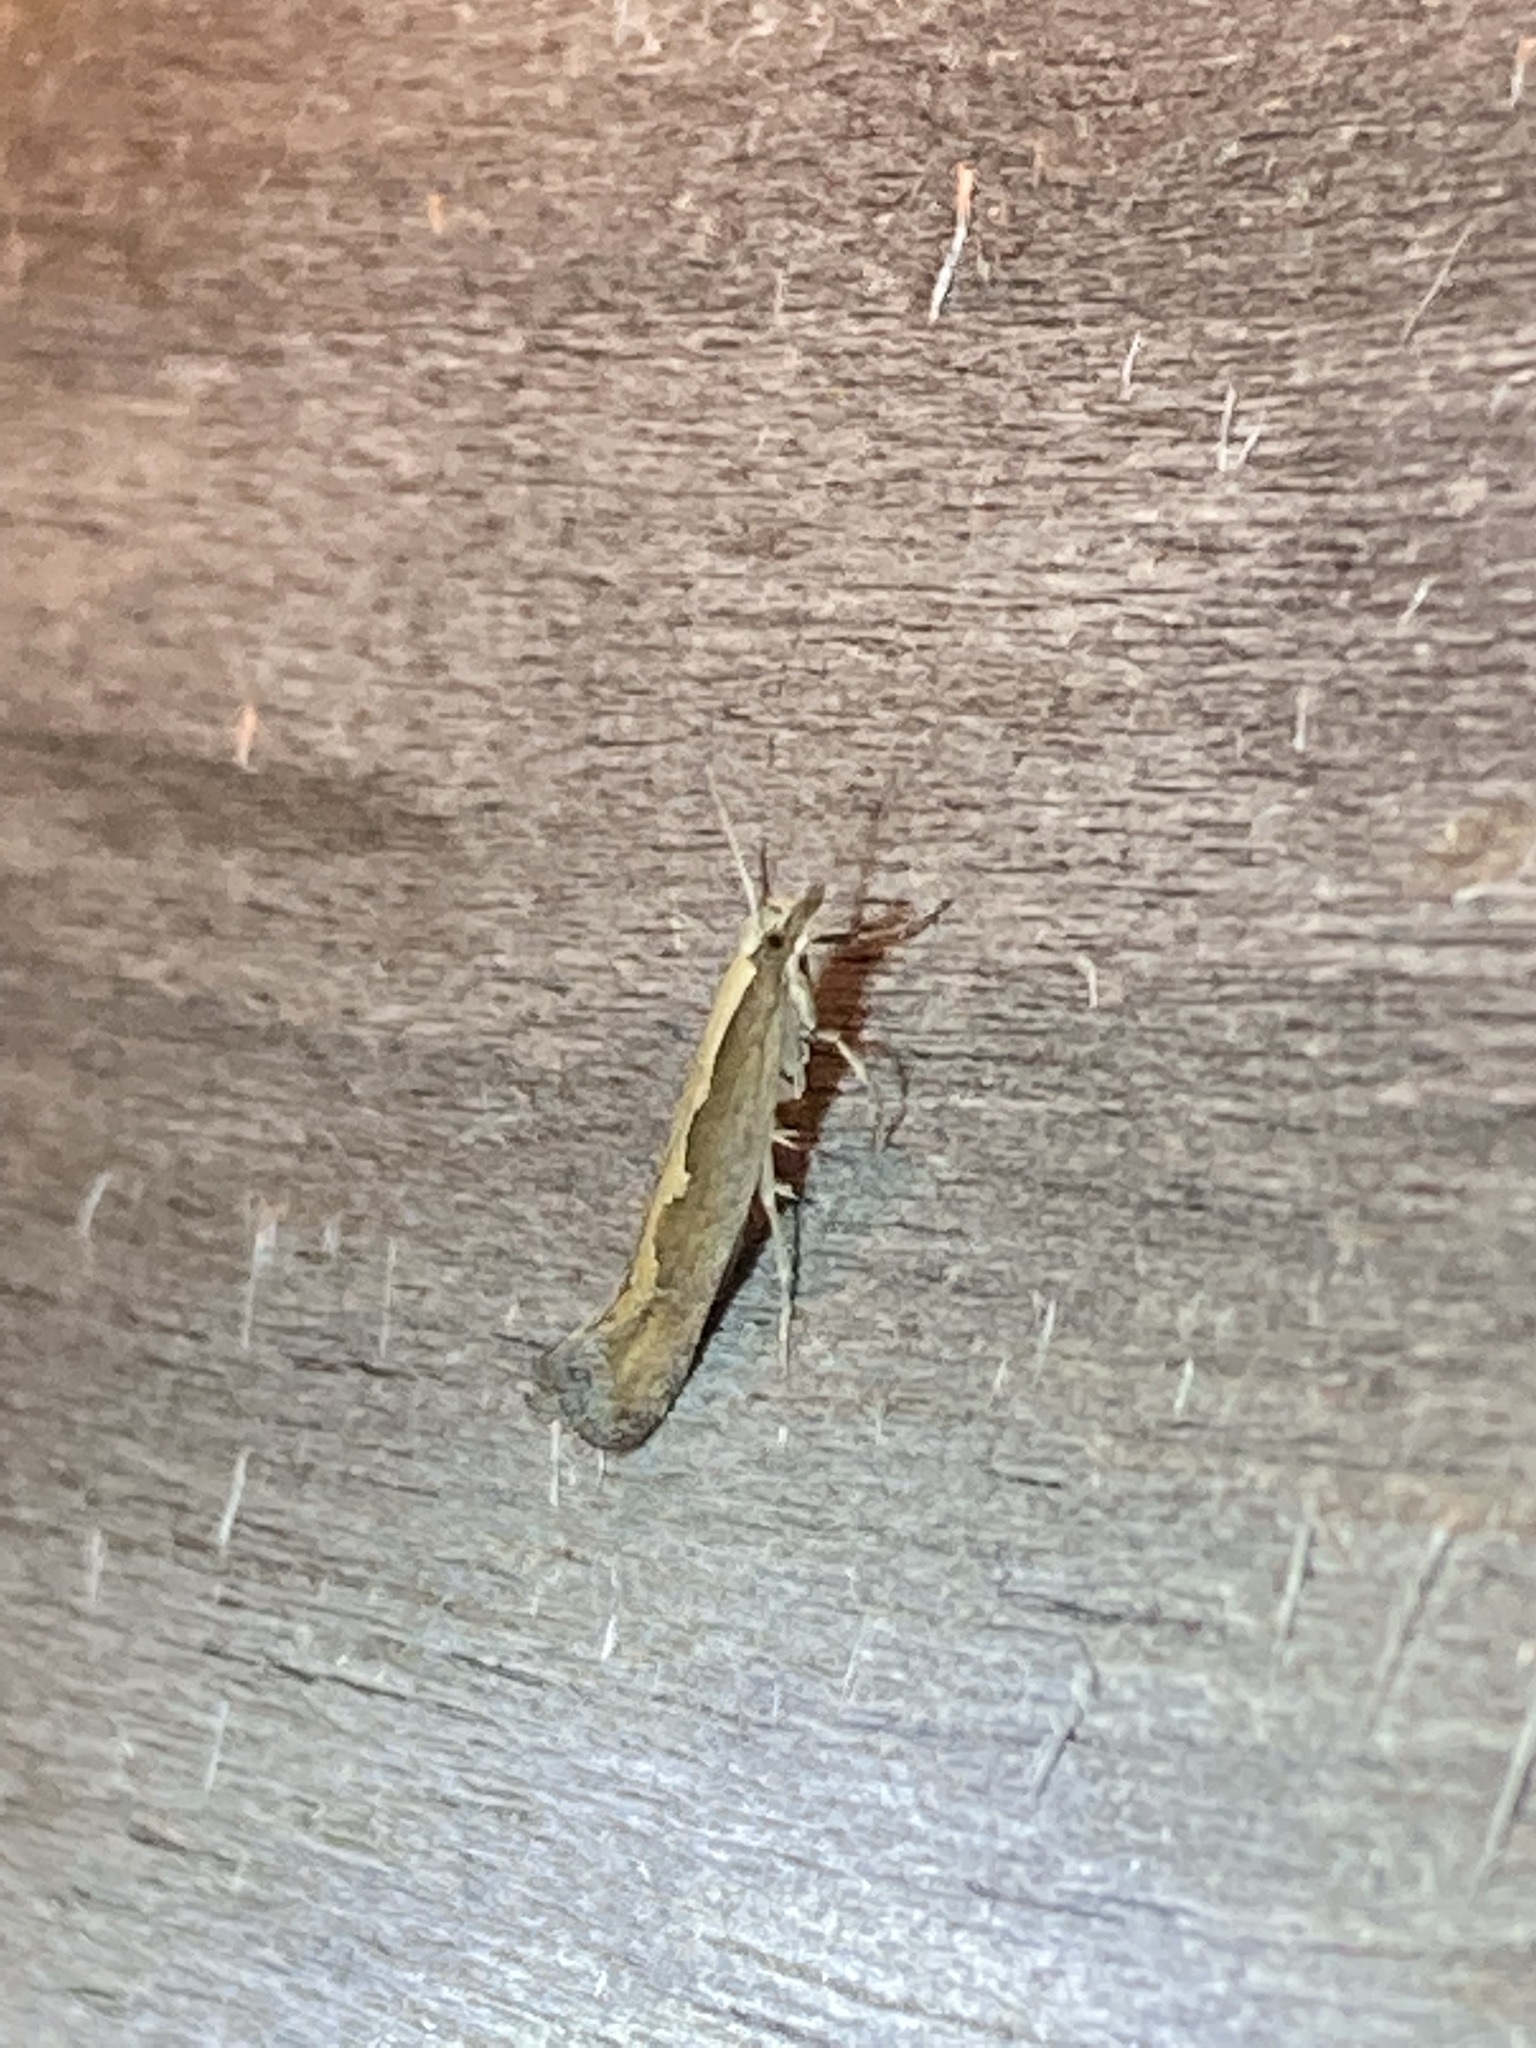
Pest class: diamondback_moth